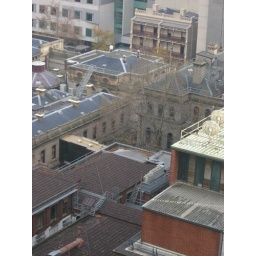
View from hotel balcony of tree in courtyard